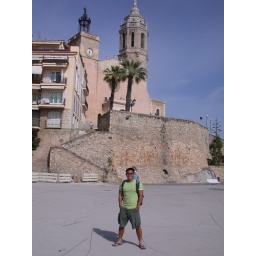
Very beautiful ocean town, about 30 minutes by train from Bercelona.